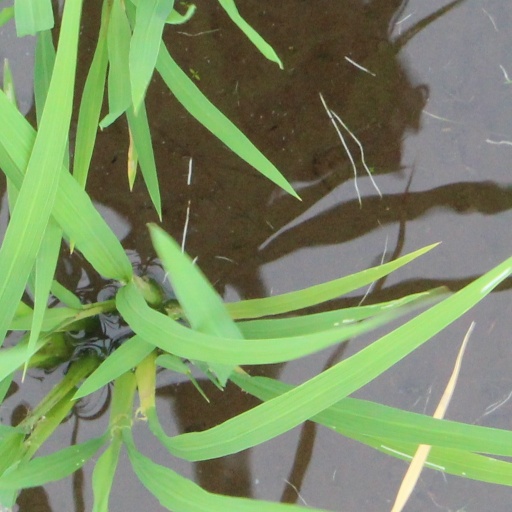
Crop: rice